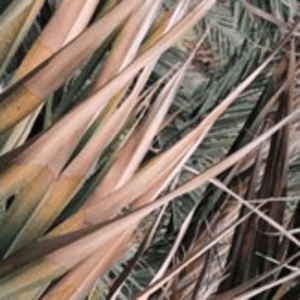
Label: Potassium Deficiency